Kawasaki P-1

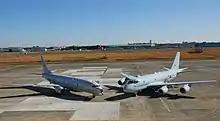
A P-1 with its US equivalent, the Boeing P-8 Poseidon, 2014

Observing that its fleet of P-3C aircraft had been in service for some time, the JMSDF began searching for a replacement maritime patrol aircraft. Since other similar aircraft produced abroad did not meet the JMSDF's requirements, the development of a purpose-built indigenous aircraft became necessary. The Japanese Defense Agency (JDA) submitted the domestic development of a P-X maritime patrol aircraft as part of its April 2001 – March 2006 Five-Year Defense Plan. In 2001, following its earlier proposal, the Kawasaki Aerospace Company received prime contractor status for the P-X program, as well as the adjacent C-X program for a next generation cargo aircraft; this selection process occurred almost 30 years since the previous large-scale domestic development of an aircraft in Japan.